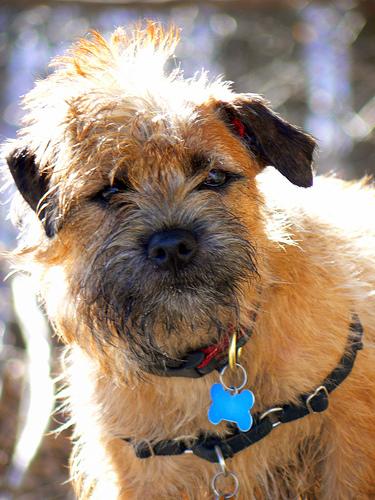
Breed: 206-n000007-Border_terrier